Mark Singleton (yoga scholar)

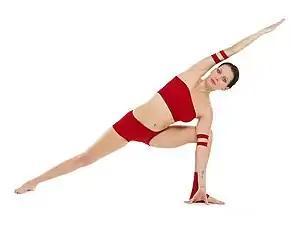
Singleton argued in his 2010 book "Yoga Body", following Norman Sjoman, that many standing asanas with simple descriptive names, such as Utthita Parshvakonasana, Sanskrit for "Extended Side Angle Pose", were brought into modern postural yoga in the 20th century.

Singleton spent three years in India in the 1990s learning yoga intensively, both physically and mentally, becoming a qualified teacher of Iyengar Yoga and Satyananda Yoga. He said that the classes and workshops that he took were aimed mostly at "Western yoga pilgrims", and that authentic, traditional Indian yoga was strikingly difficult to find. He continued his intensive yoga practice with two and a half hours early each morning and teaching or taking classes in the evenings, but focused his days on studying the history and philosophy of yoga. His studies caused him what he referred to as "something like a crisis of faith", namely, the discovery that modern āsana-based yoga had much more recent origins than was claimed for it.